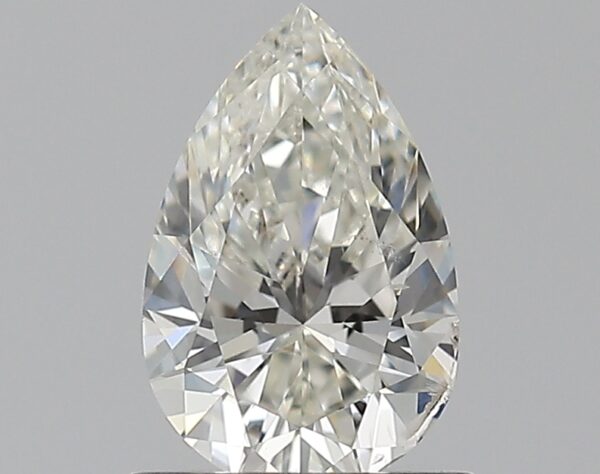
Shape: pear
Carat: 0.71
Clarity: SI2
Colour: I
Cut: EX
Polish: EX
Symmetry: VG
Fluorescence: F
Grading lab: GIA
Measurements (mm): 7.67 x 4.97 x 3.16